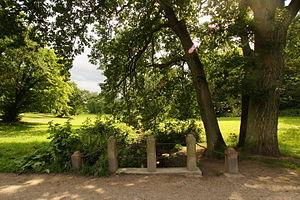
Hambourg (Othmarschen), Allemagne: Pont sur la Flottbek à l'entrée de la zone de protection naturelles du Flottbektal